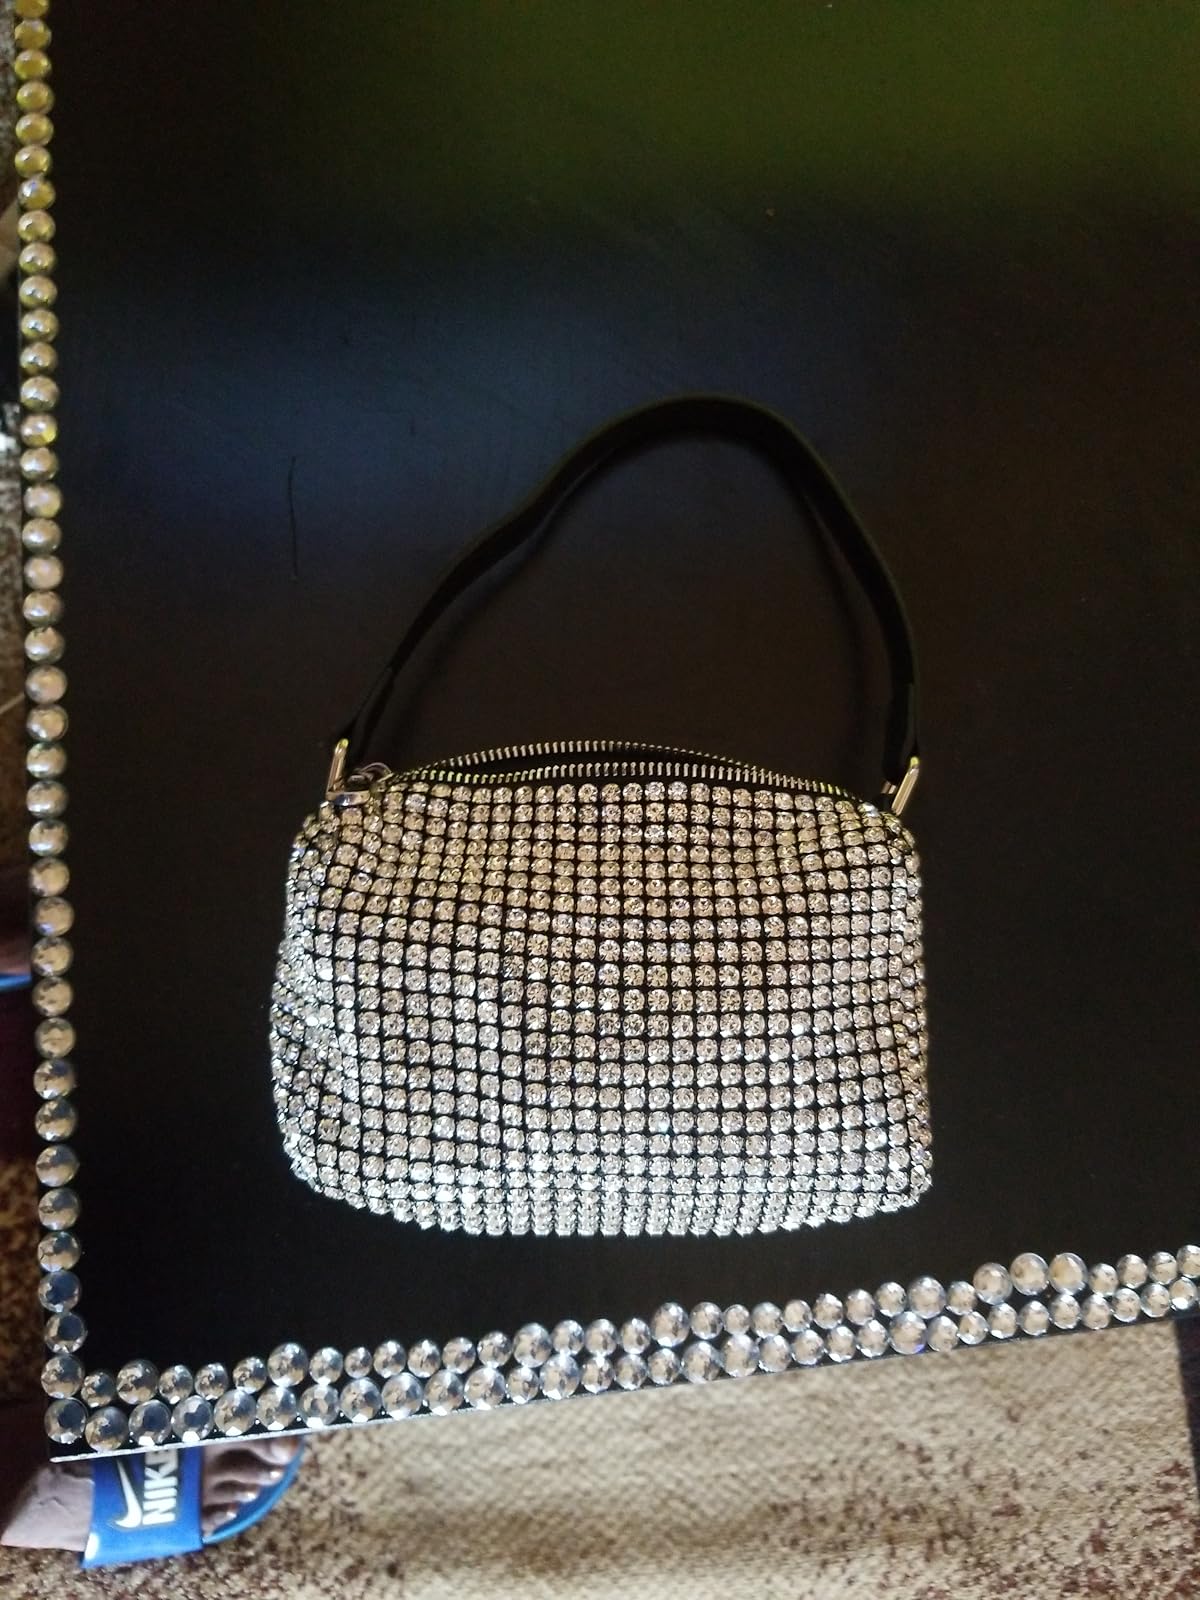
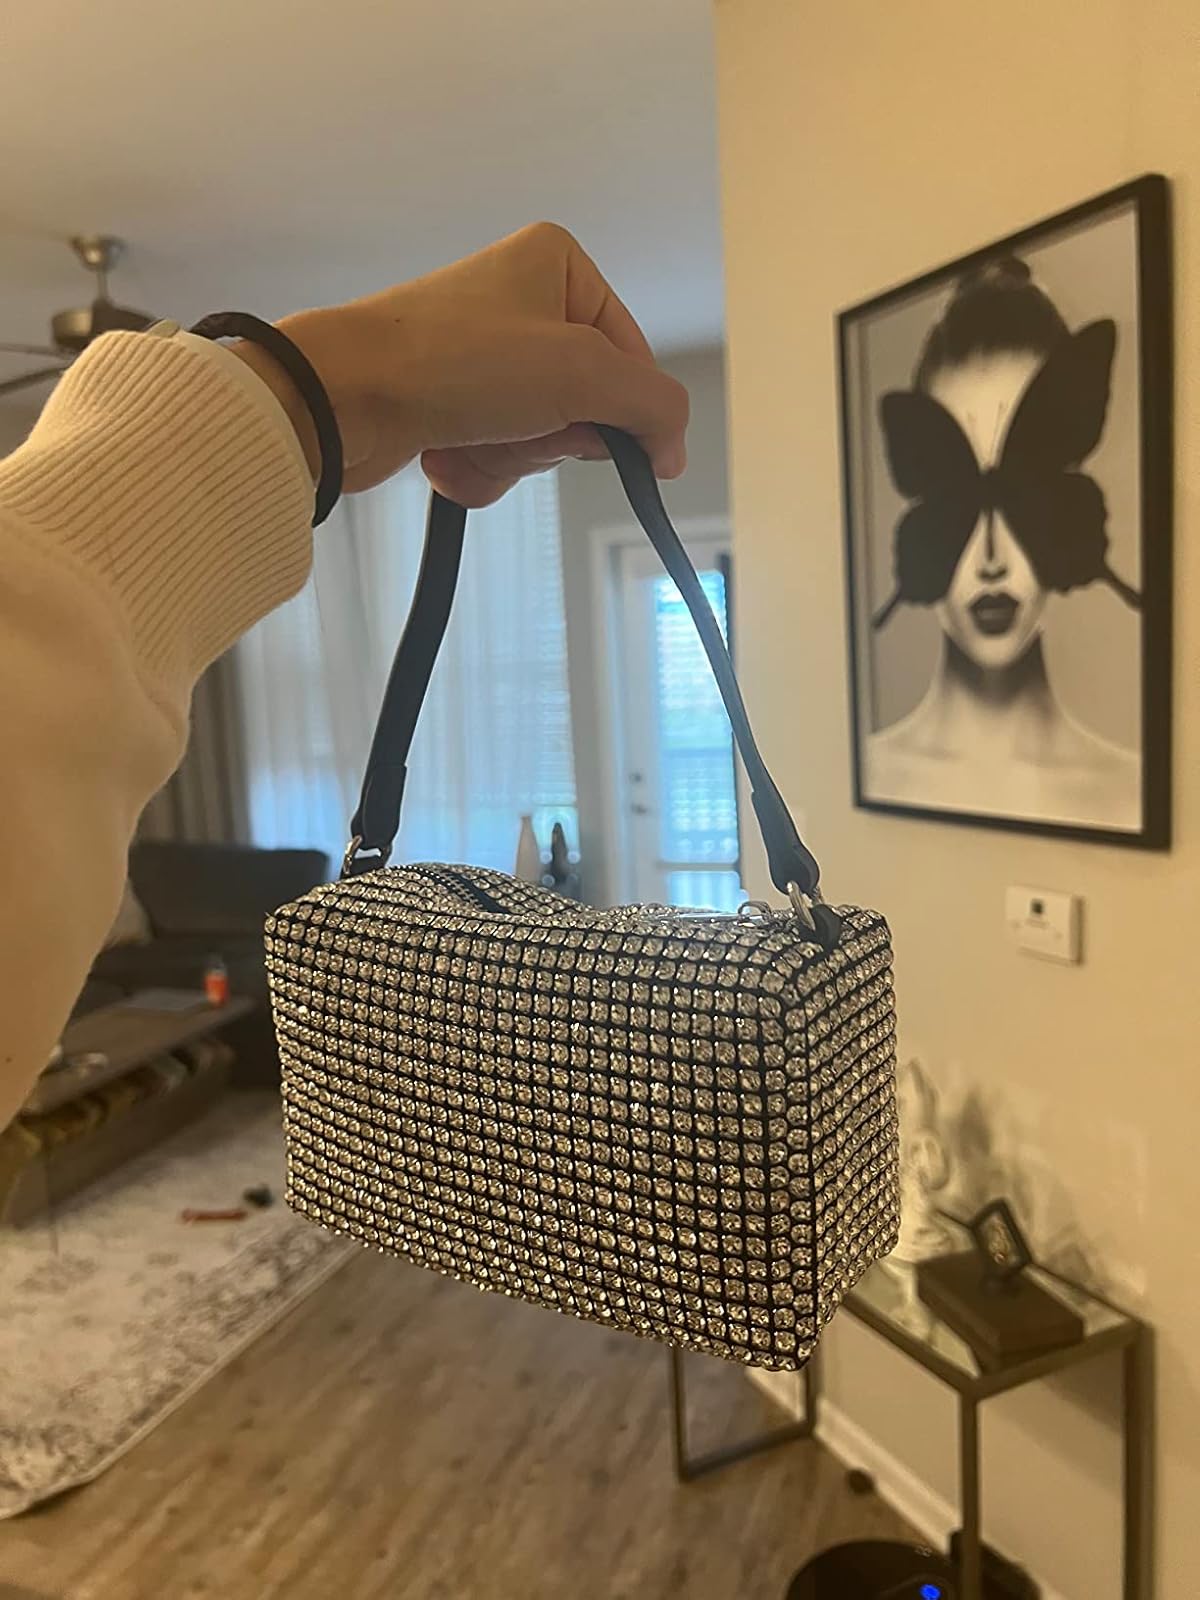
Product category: accessories_handbag
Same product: yes